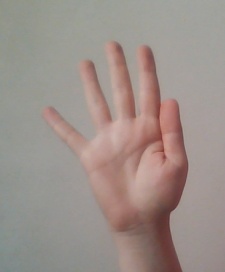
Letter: sheen